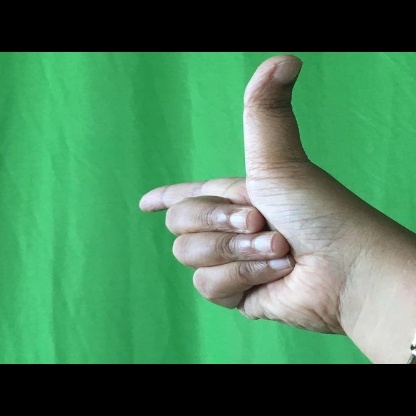
Mudra: Chandrakala